Answer in natural language. Considering the relative positions, is dark brown wooden dresser with six drawers (highlighted by a green box) above or below HousePlant (highlighted by a red box)? Choose between the following options: above or below
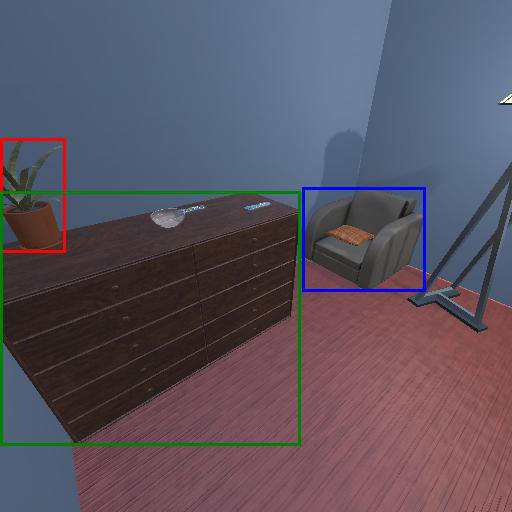
<answer>above</answer>